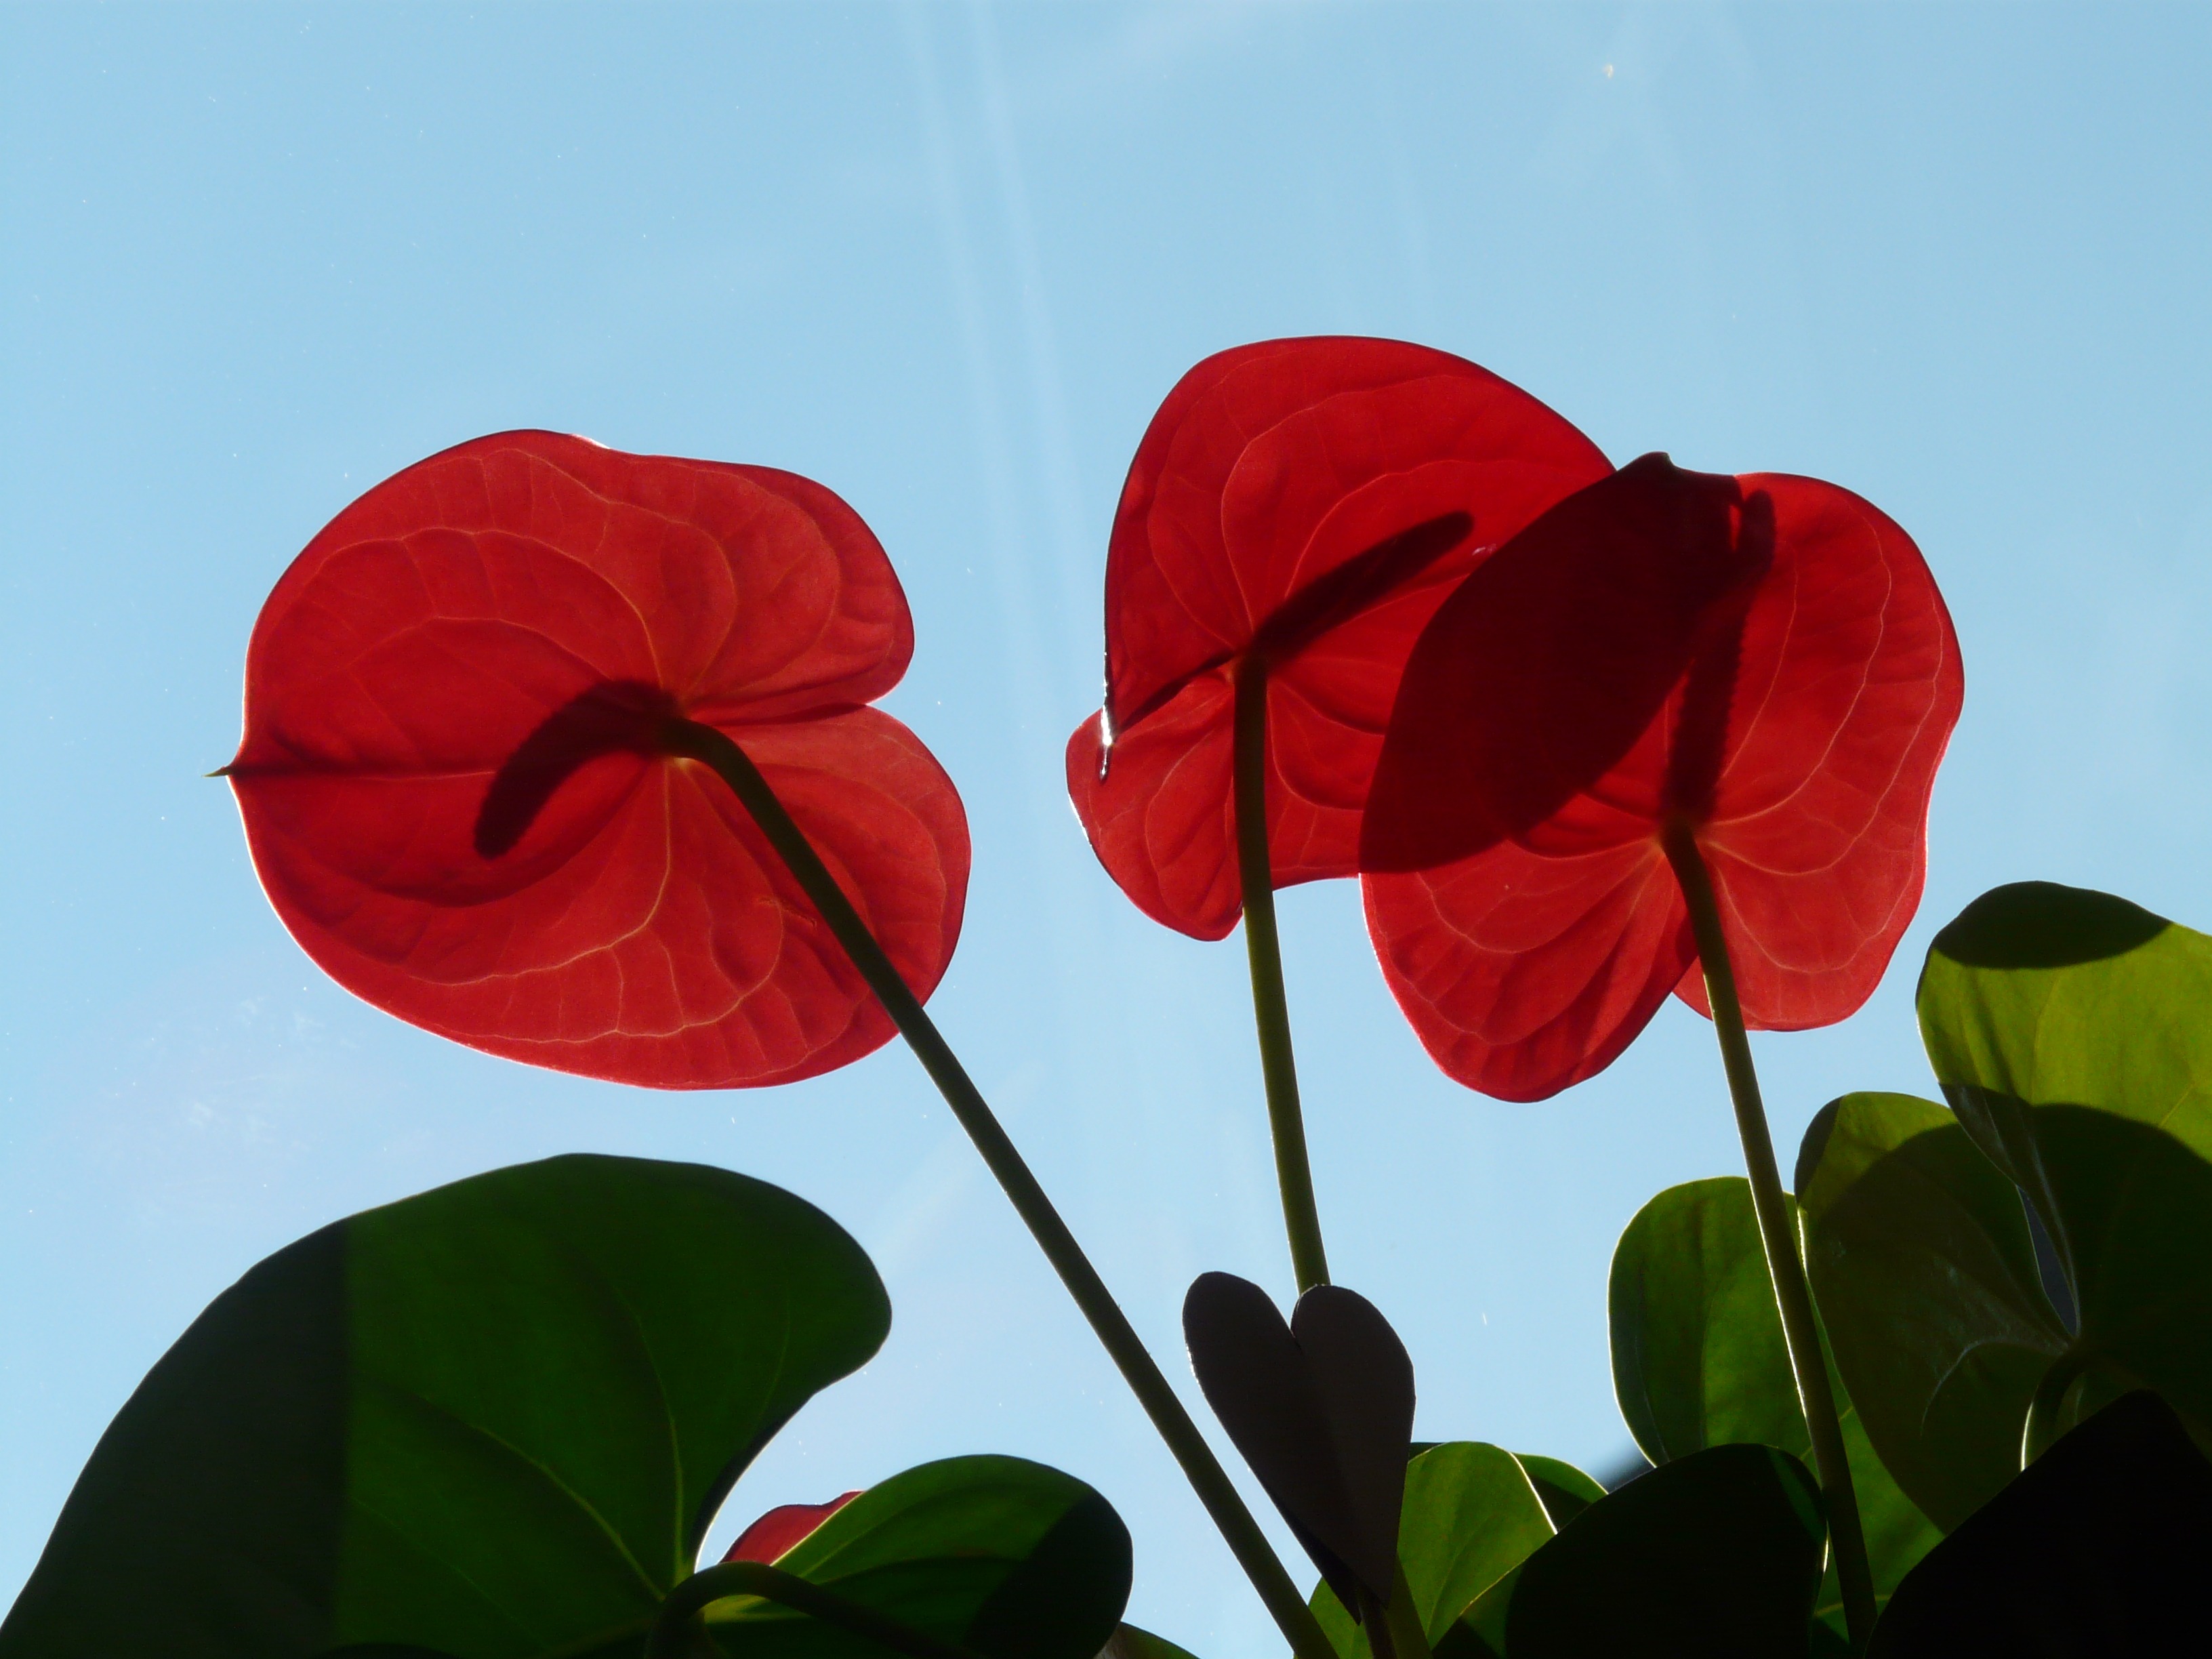
plant, flower, petal, red, flora, flowers, anthurium, petals, araceae, flamingo flower, large flamingoblume, coquelicot, flowering plant, aronstabgewaechs, plant stem, land plant, anthurium andraeanum